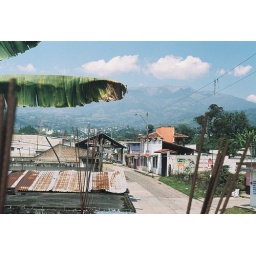
The street I lived on in Xico, Mexico, looking northwest. The mountain in the distance is 15,000 feet high.